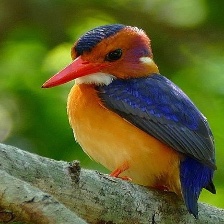
Species: PYGMY KINGFISHER
Scientific name: ISPIDINA PICTA